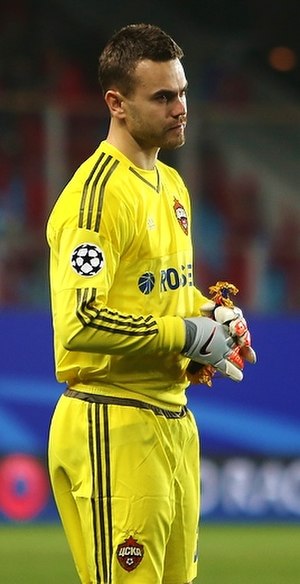
Igor Akinfeev
Igor Vladimirovitj Akinfeev er en russisk fodboldspiller, der spiller som målmand for CSKA Moskva i den russiske liga. Han har spillet hele sin ungdoms- og seniorkarriere i klubben. Tre gange, i 2003, 2005 og 2006 har han været russisk mester med klubben, og i 2005 vandt han desuden UEFA Cuppen.